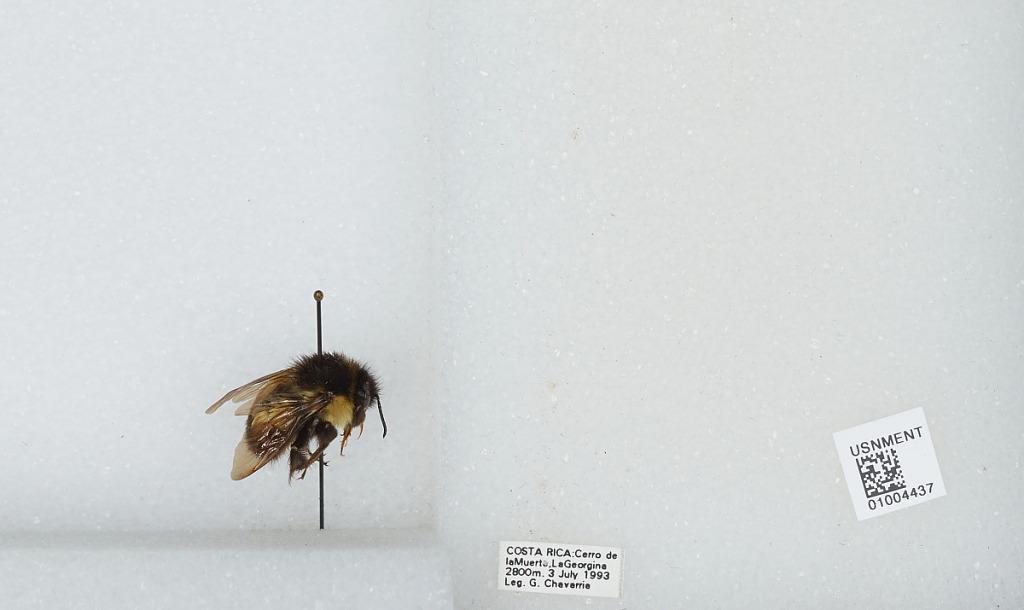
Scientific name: Bombus (Pyrobombus) ephippiatus (Say)
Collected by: G. Chavarria
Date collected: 1993-7-3
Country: Costa Rica
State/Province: San Jose
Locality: Cerro de la Muerte, La Georgina
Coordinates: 9.5583, -83.7239